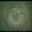
Label: clock